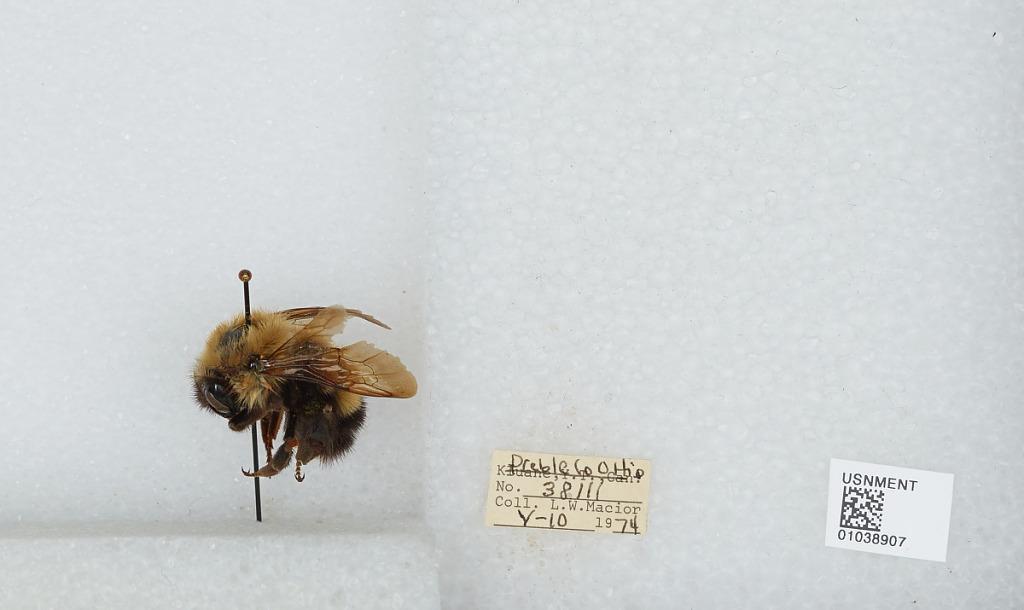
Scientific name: Bombus (Pyrobombus) perplexus Cresson
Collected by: L. Macior
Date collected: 1974-5-10
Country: United States
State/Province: Ohio
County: Preble
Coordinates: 39.7778, -84.6897